Épineux-le-Seguin

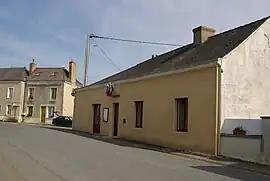
The town hall

Épineux-le-Seguin is a former commune in the Mayenne department in north-western France. On 1 January 2017, it was merged into the new commune Val-du-Maine.